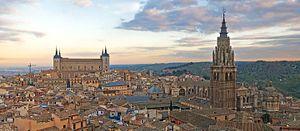
L’Espagne franquiste ou franquisme est le nom non officiel utilisé pour désigner le régime politique de l'Espagne fondé par le général Francisco Franco, de 1936/1939 à 1977. Il s'appuie sur une idéologie conservatrice et nationale-catholique, qui s'incarne dans des institutions autoritaires. Au cours de cette période, l'Espagne est désignée sur le plan du droit international sous le nom d'État espagnol.